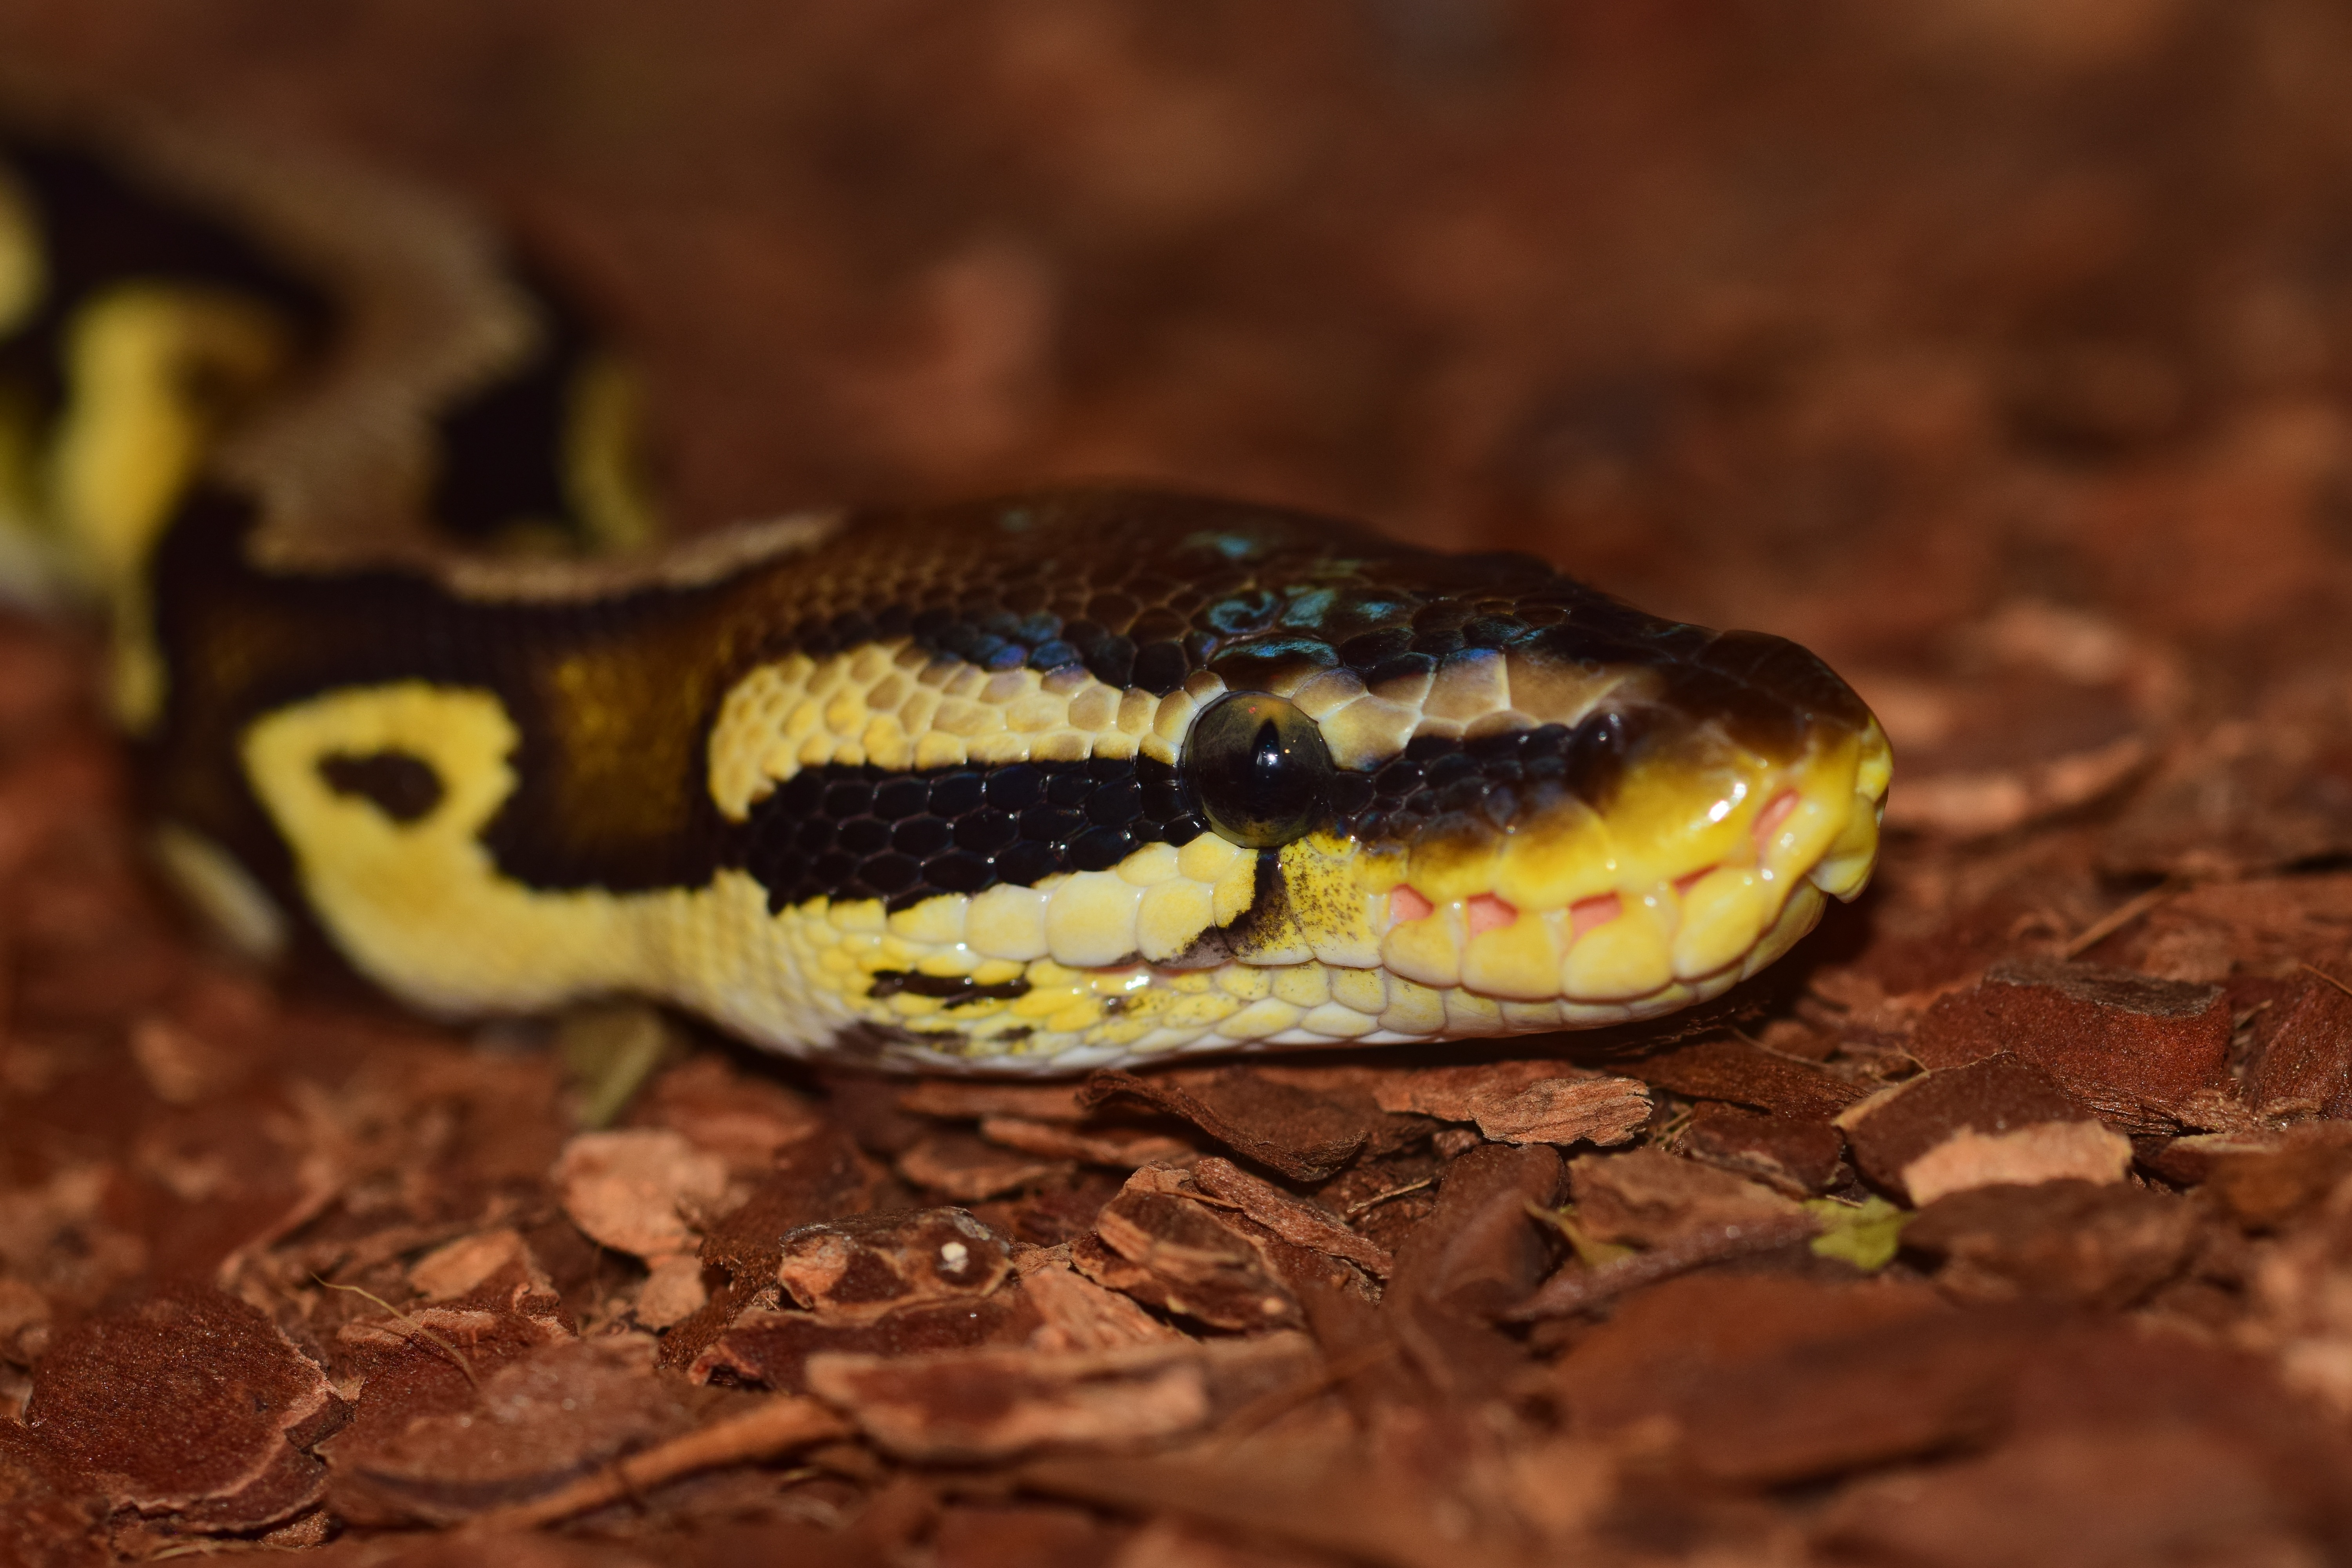
animal, wildlife, reptile, amphibian, scale, fauna, close up, head, snake, vertebrate, exotic, python, constrictor, salamandra, macro photography, snakehead, ball python, colubridae, boa constrictor, scaled reptile, boas, hognose snake, european fire salamander